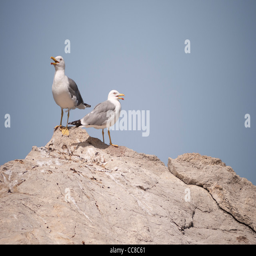
sea gulls on a rock